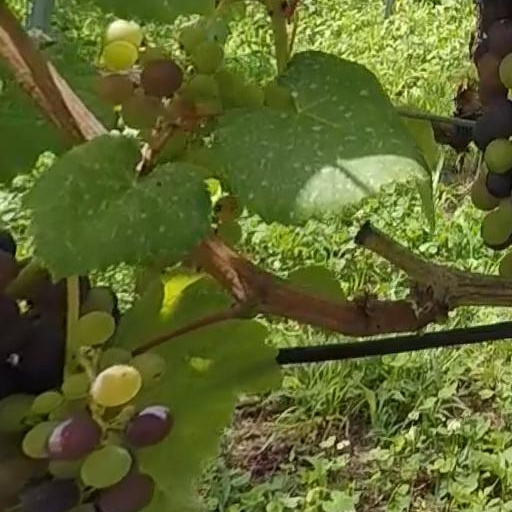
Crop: grape